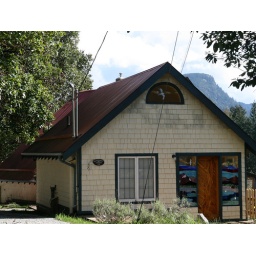
Stain glass windows by the wonderfully talented Jack Clements.